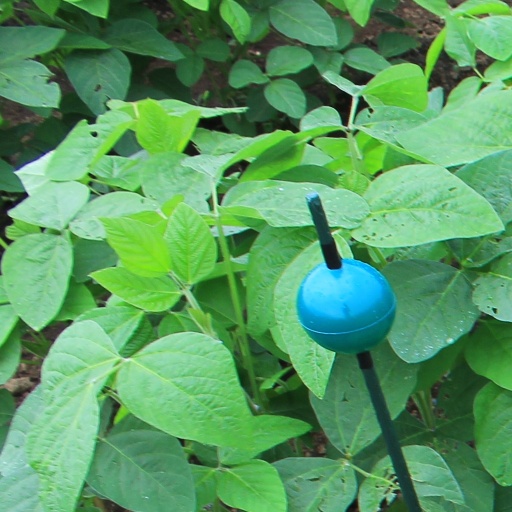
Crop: soybean